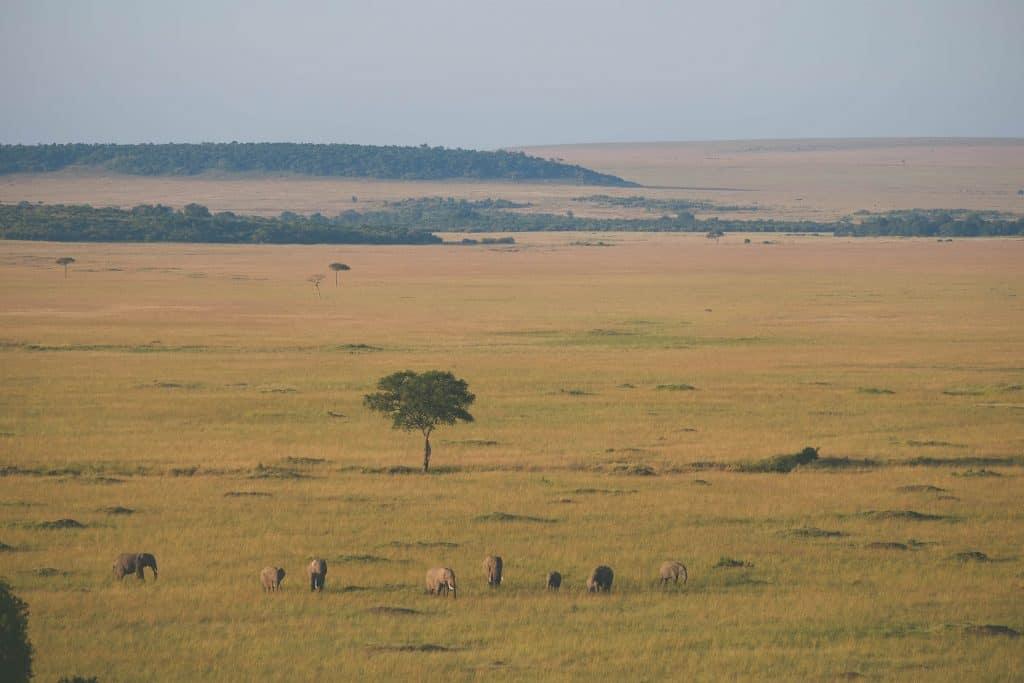
Hili ni eneo la uwanda mpana wa malisho, ikiwa inaonyesha ni mifugo inayofugwa au ni sehemu mojawapo katika mbuga za wanyama. Mandhari yake ni ya nyasi ndefu na pana.